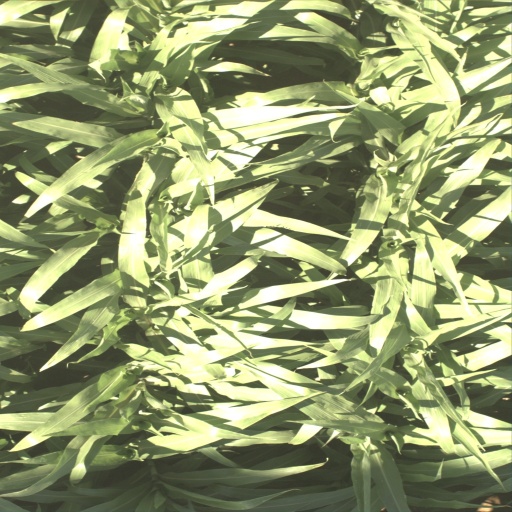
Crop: sorghum